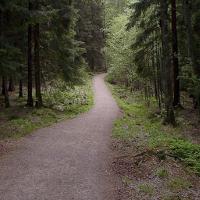
Weather: cloudy or overcast